Bumba Meu Boi

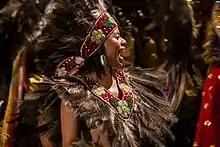
Woman dressed as índia of bumba meu boi.

The ox: one or two men under a structure usually made of bamboo, covered with colored fabric, such as velvet. The head can be an ox skull or a mask adorned with flowers, stars, and ribbons. The ox has the largest effect on the crowd, and its death and resurrection is the basic framework of the play. In Maranhão, it is called Miolo to the person responsible for the evolutions and choreographies of the ox.